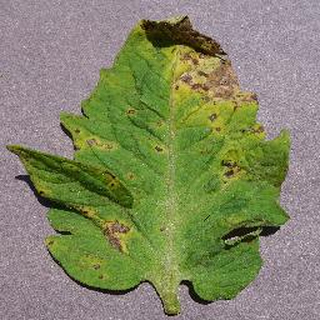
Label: tomato_septoria_leaf_spot